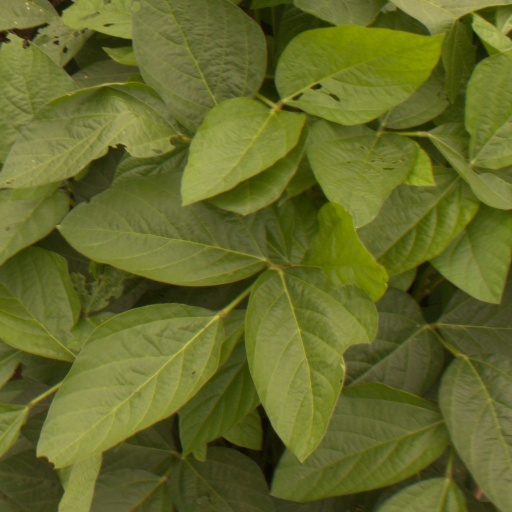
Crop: soybean